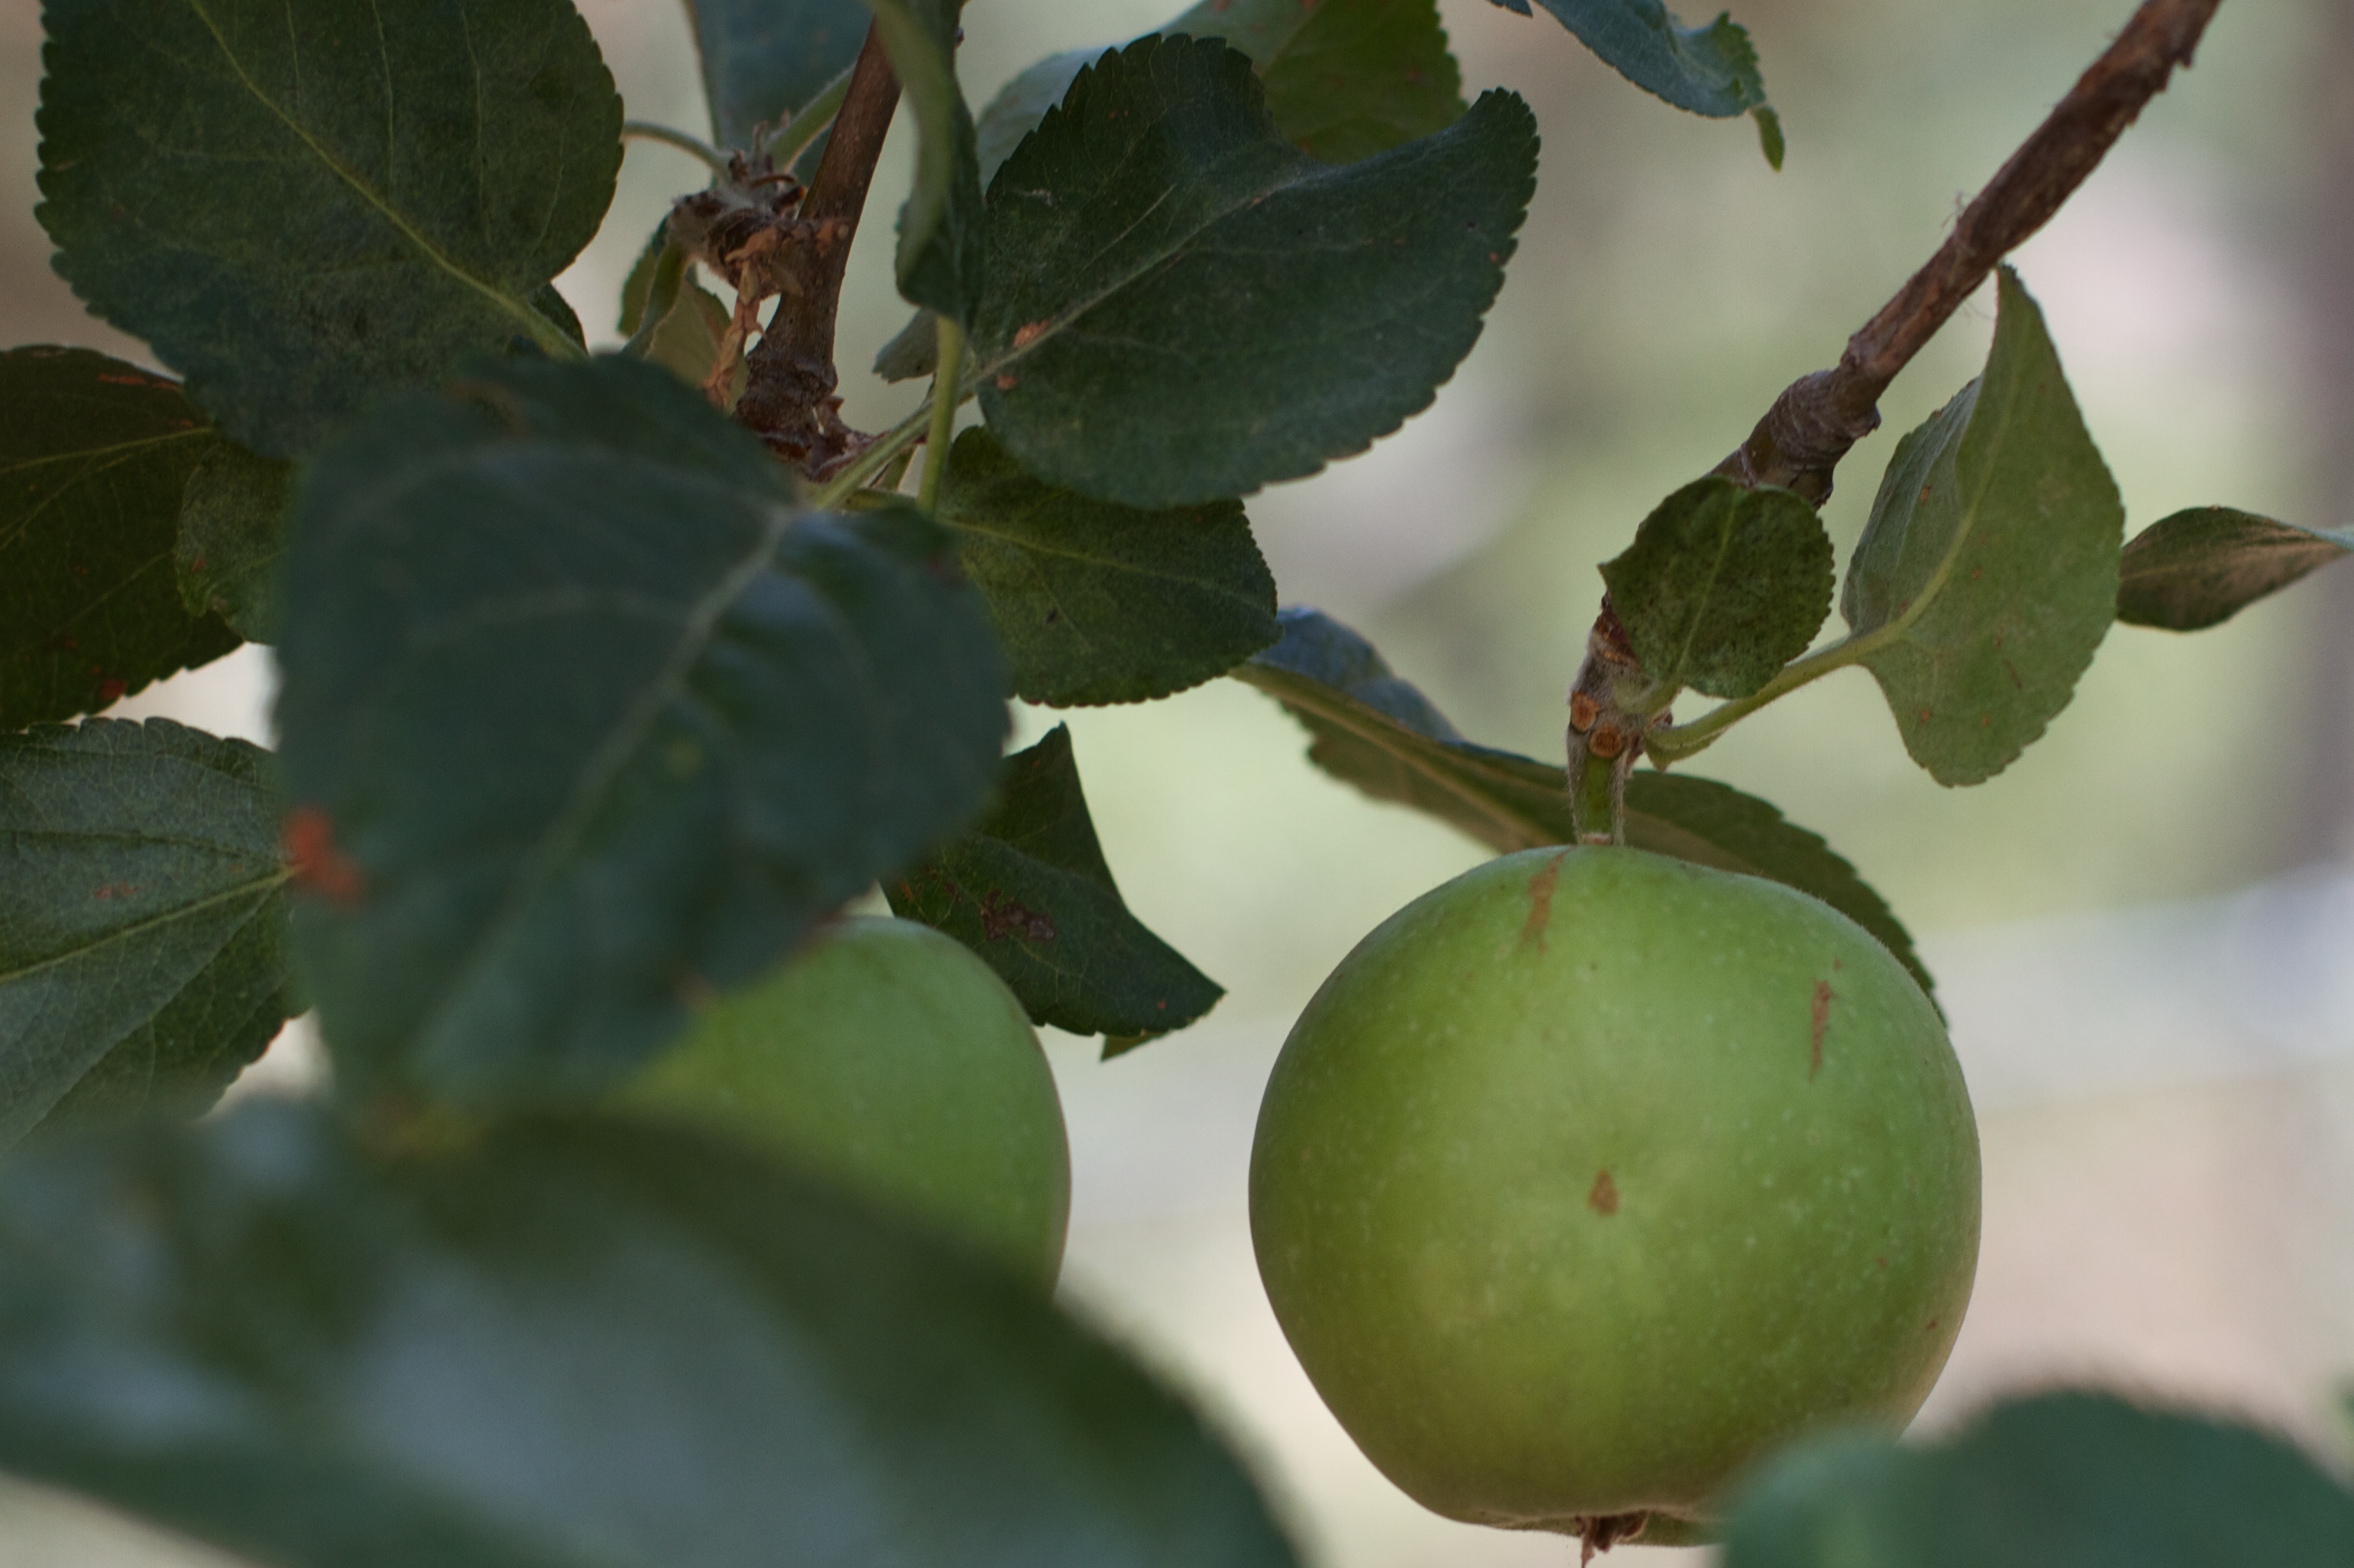
apple, tree, branch, plant, fruit, leaf, flower, food, green, produce, evergreen, shrub, flowering plant, rose family, damson, woody plant, land plant, hardy kiwi